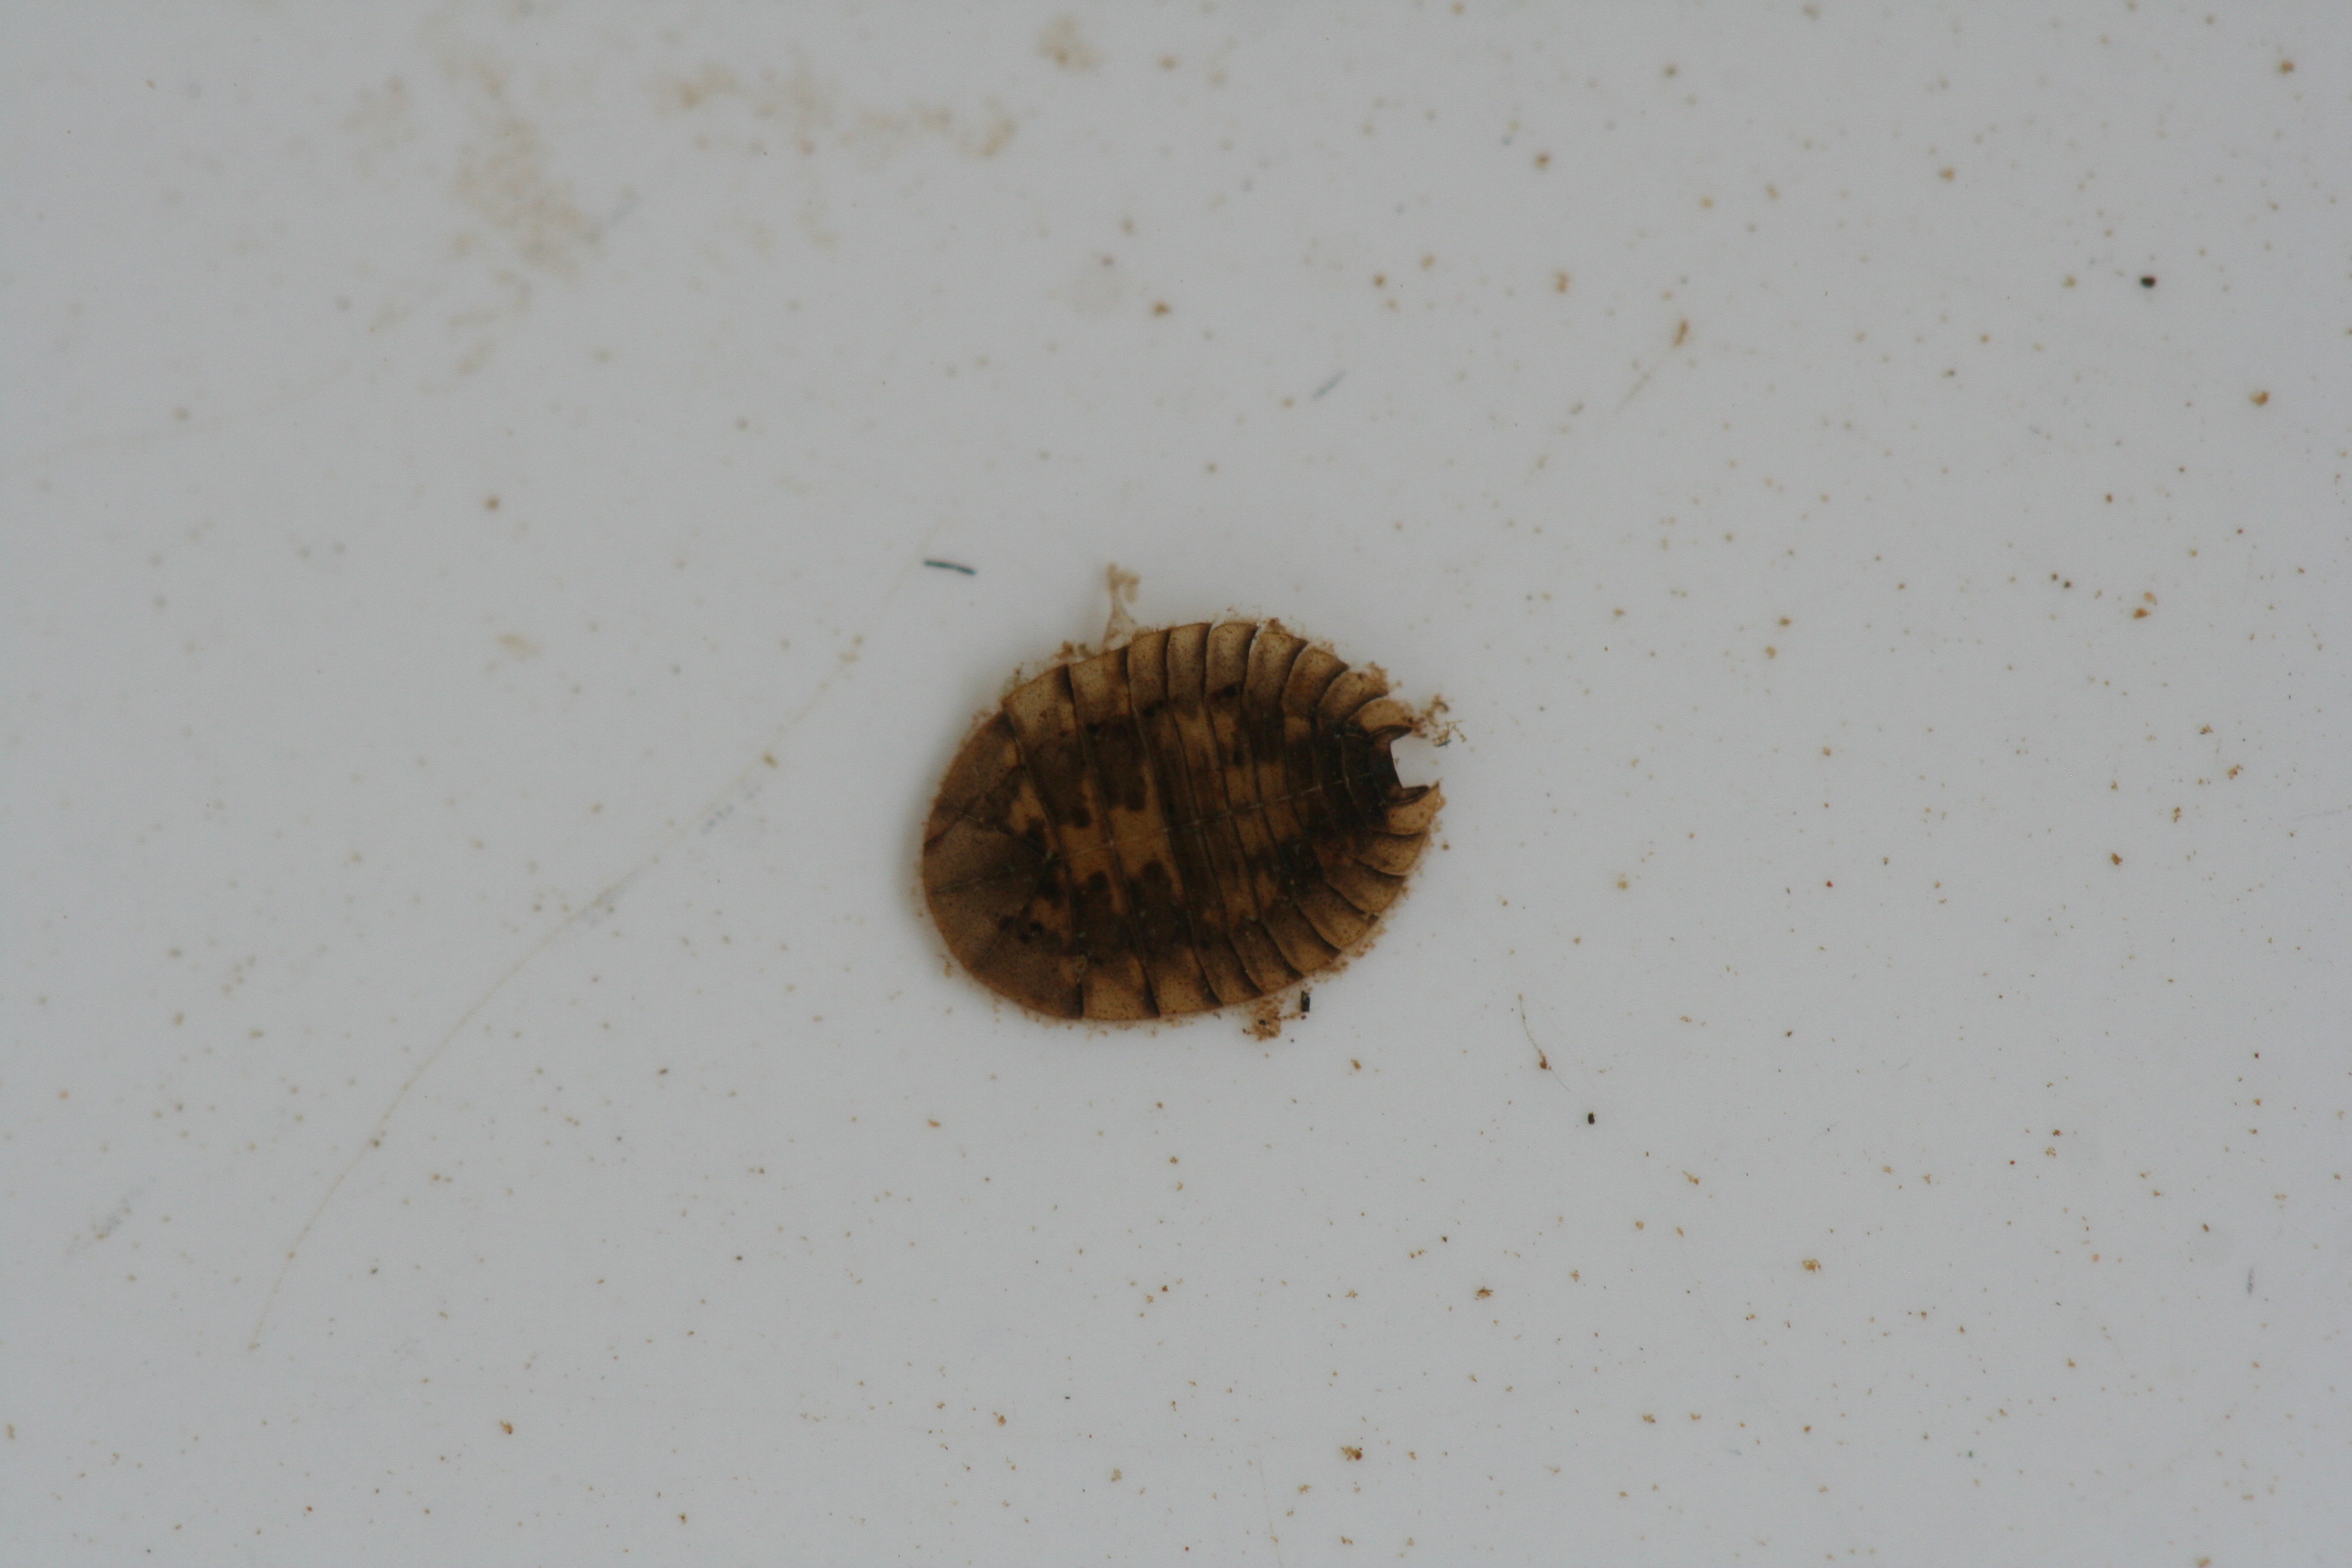
Macroinvertebrate group: bugs_and_beetles